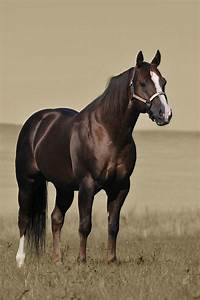
Label: horse